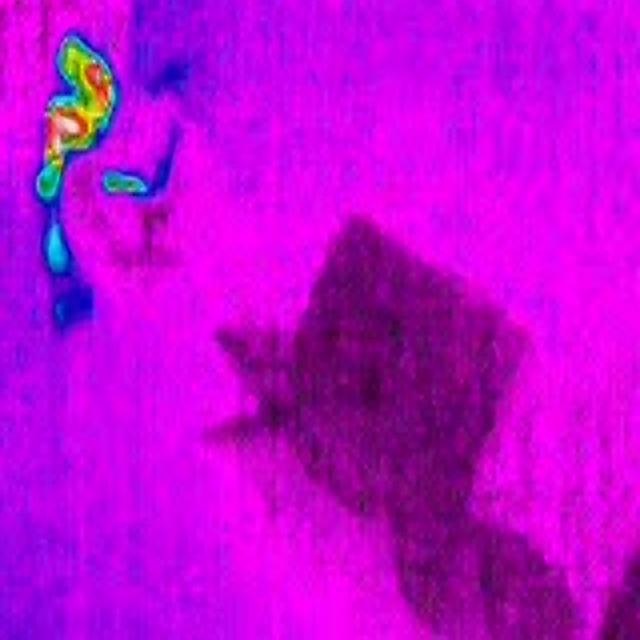
Detected objects:
label: person